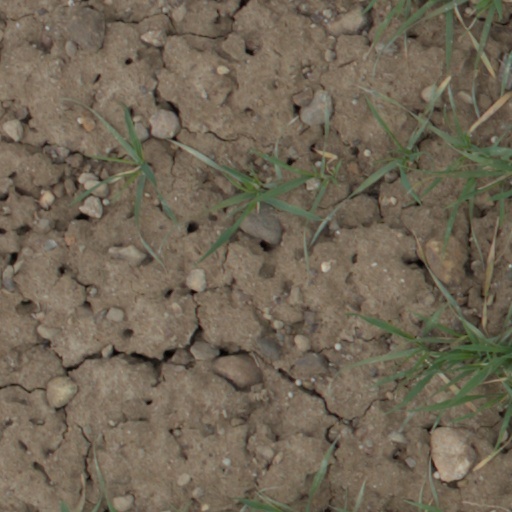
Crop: wheat